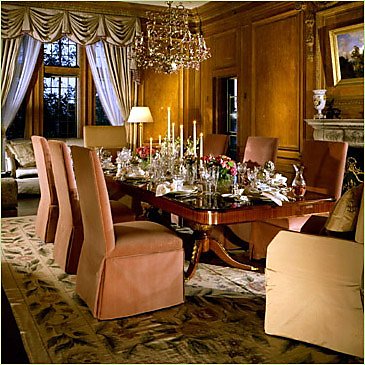
Room type: dining_room